5.8S ribosomal RNA

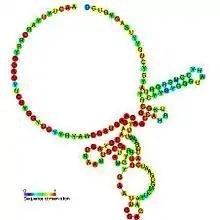
Predicted secondary structure and sequence conservation of 5.8S ribosomal RNA

In molecular biology, the 5.8S ribosomal RNA (5.8S rRNA) is a non-coding RNA component of the large subunit of the eukaryotic ribosome and so plays an important role in protein translation. It is transcribed by RNA polymerase I as part of the 45S precursor that also contains 18S and 28S rRNA. Its function is thought to be in ribosome translocation. It is also known to form covalent linkage to the p53 tumour suppressor protein. 5.8S rRNA can be used as a reference gene for miRNA detection. The 5.8S ribosomal RNA is used to better understand other rRNA processes and pathways in the cell.